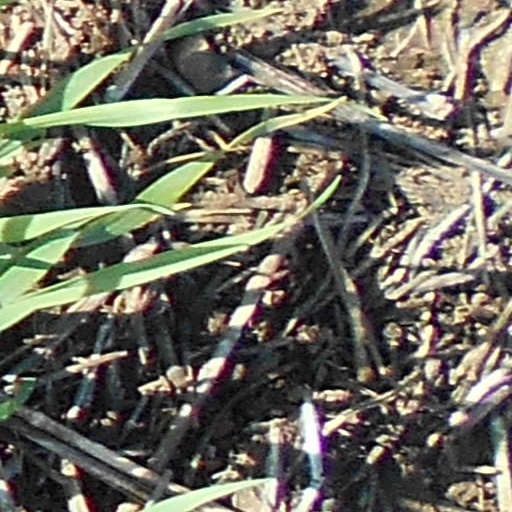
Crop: wheat